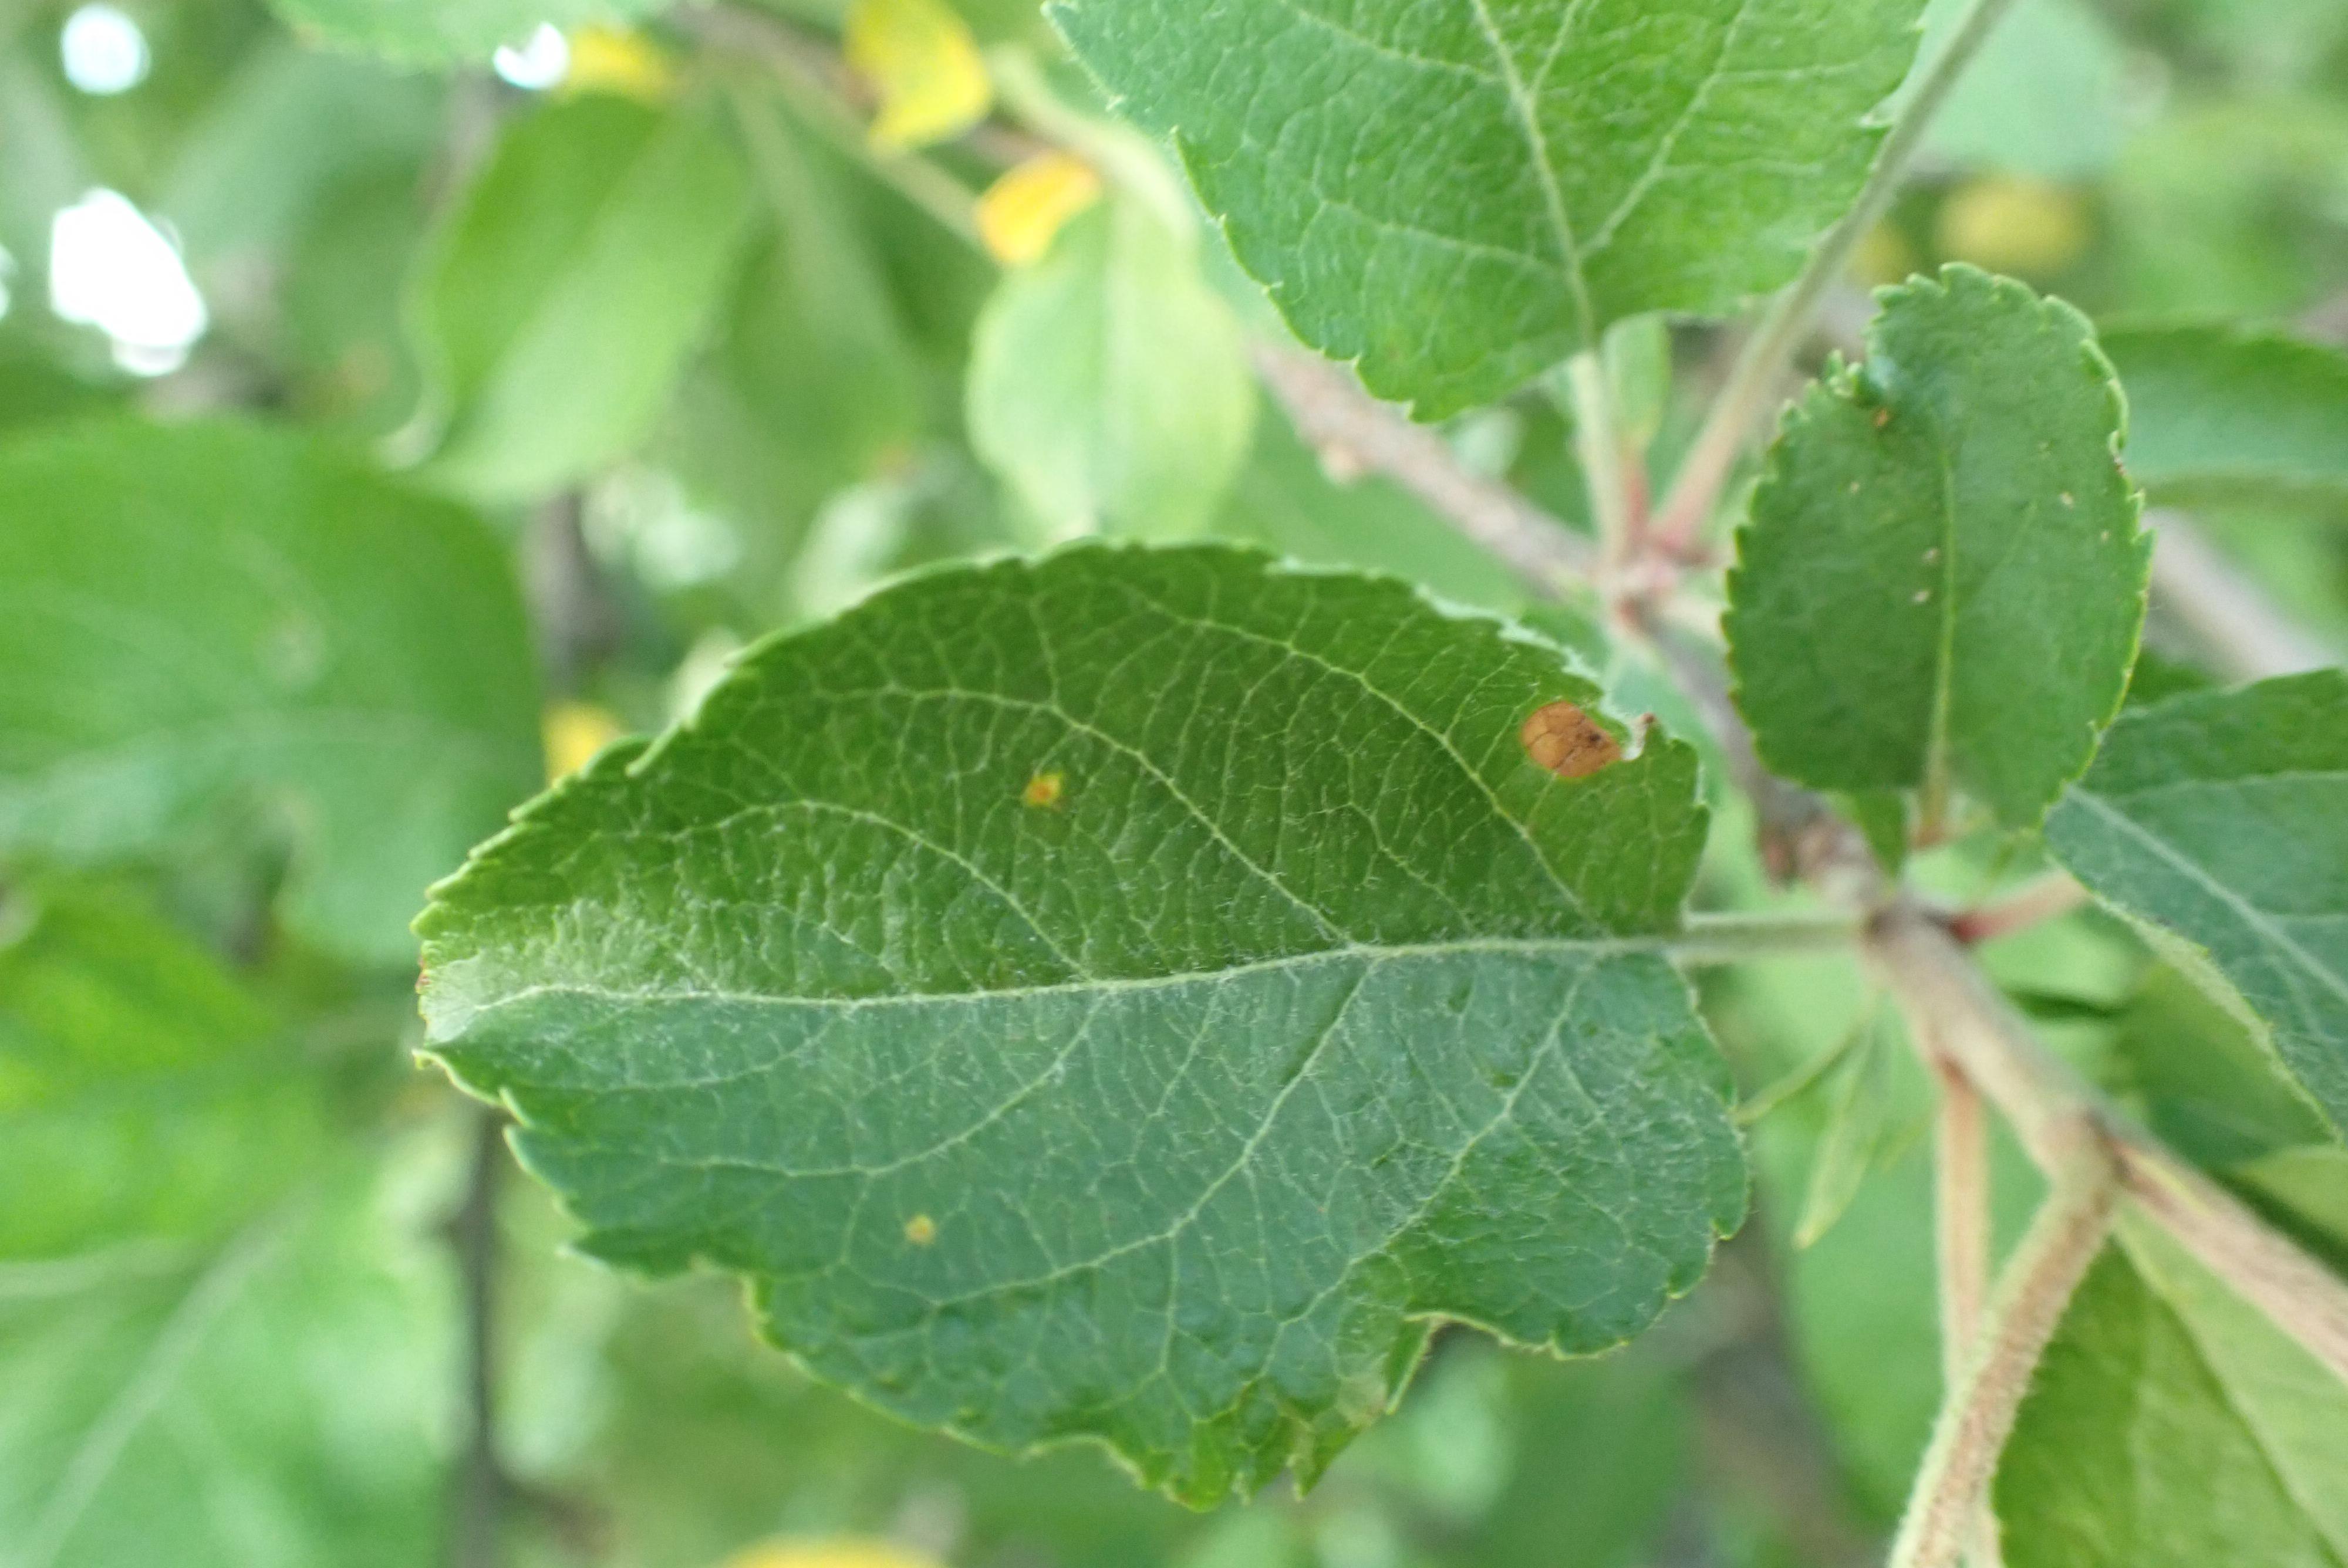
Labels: scab, frog_eye_leaf_spot